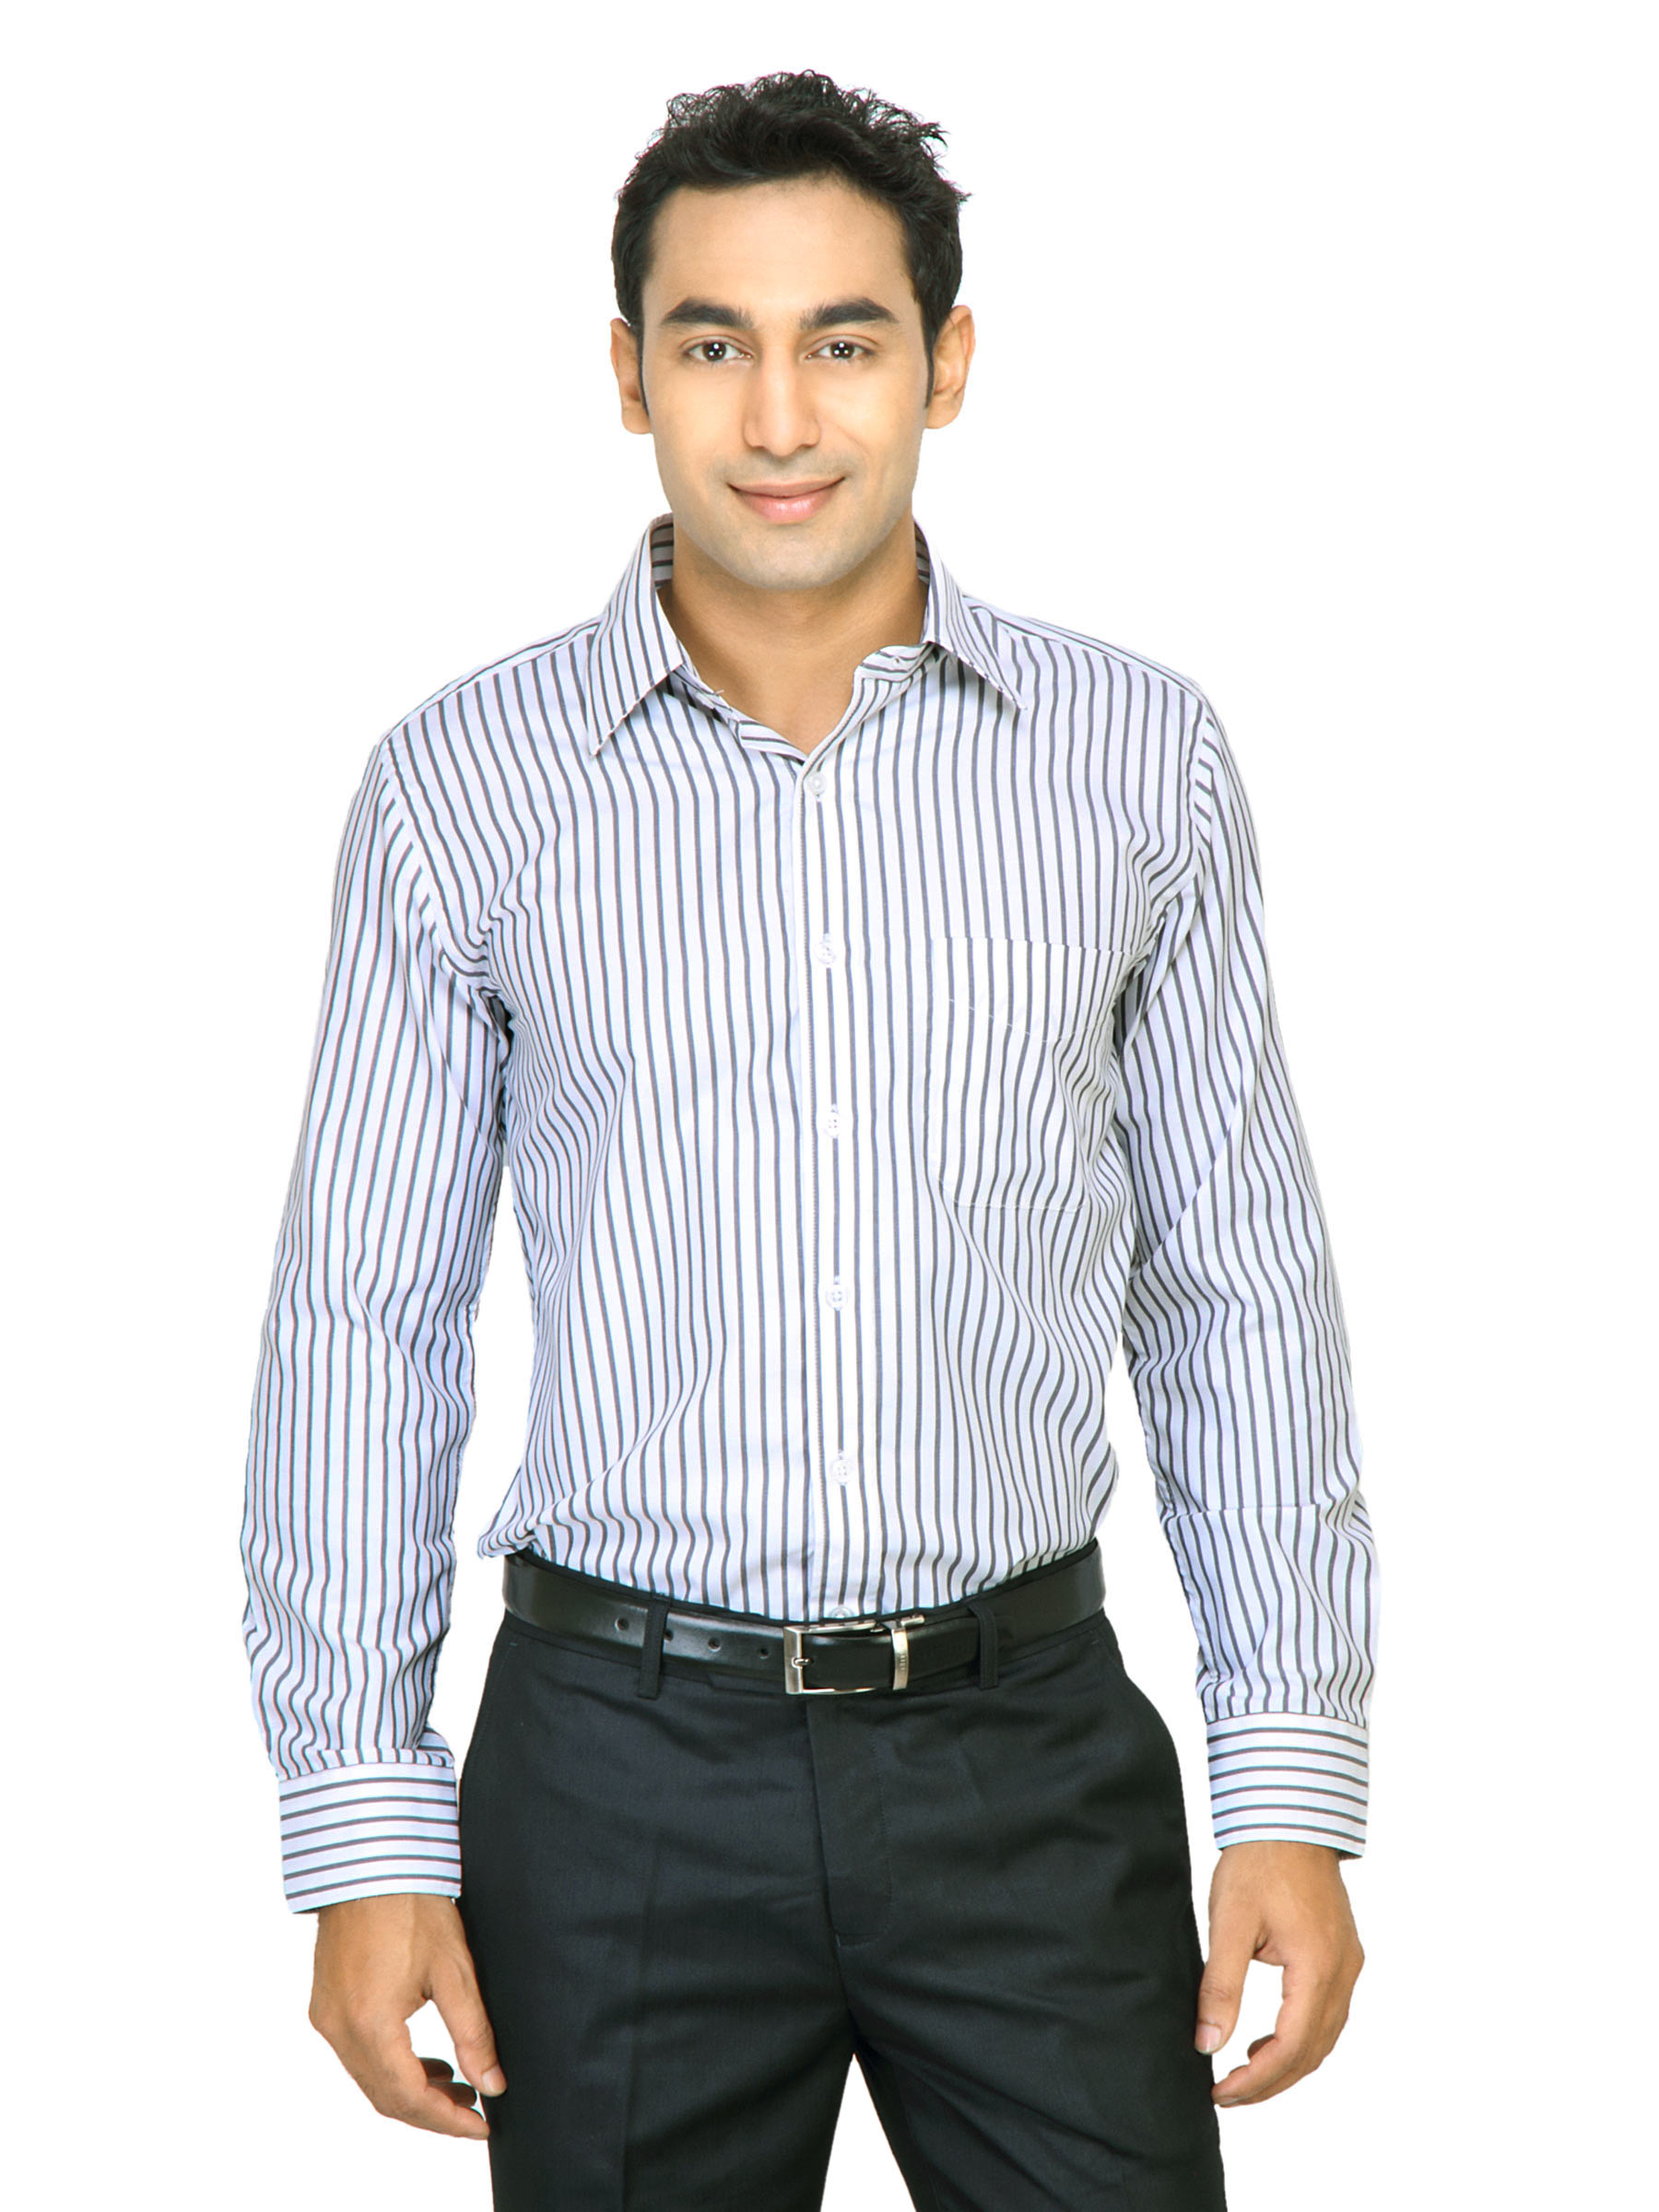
Mark Taylor Men Blue Striped Shirt
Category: Apparel / Topwear / Shirts
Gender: Men
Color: Blue
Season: Fall 2011
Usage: Formal